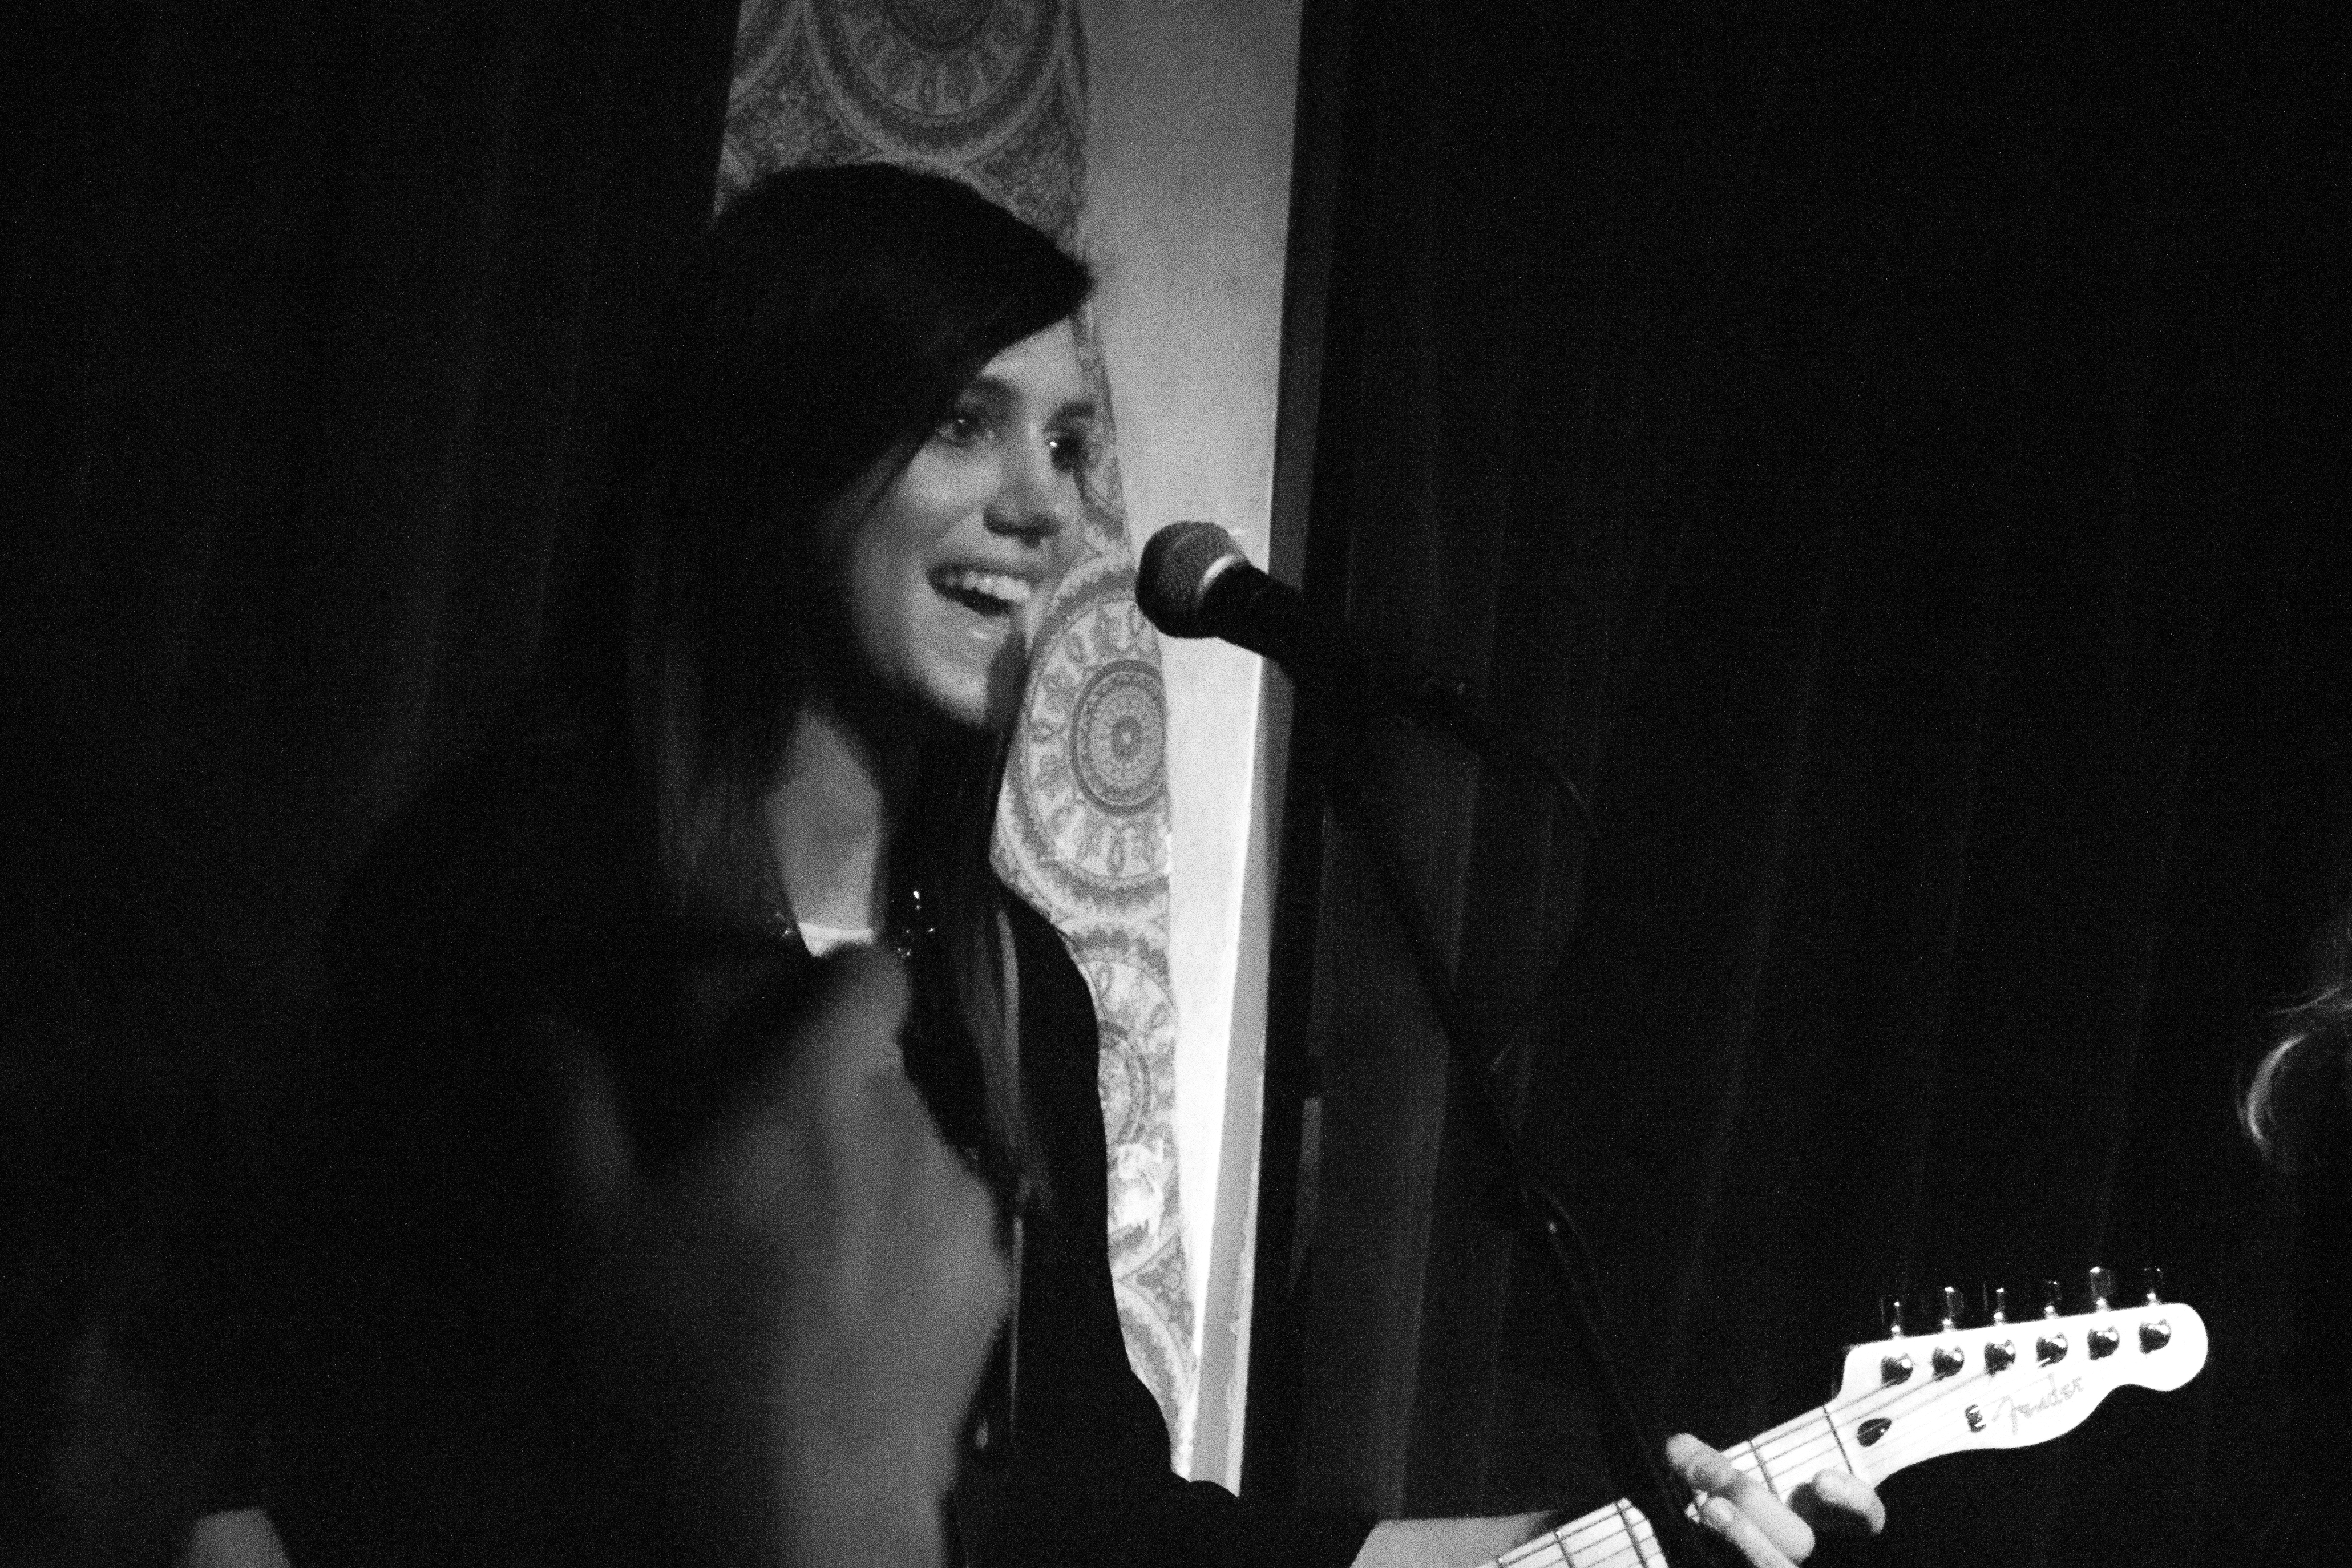
rock, music, black and white, van, concert, band, live, canon, musician, black, monochrome, holland, nederland, hague, zuid, luminize, eosm, paard, denhaag, netherlands, girls, haye, stage, croatia, pop, troye, paarcafe, performance, singing, guitarist, entertainment, performing arts, singer songwriter, monochrome photography, film noir